Slava Ukraini

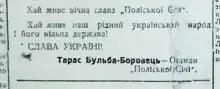
Fragment of Polissian Sich's press organ called "Haidamaka", 16 November 1941. Translation: "Long live the eternal glory of the "Polissian Sich". Long live our native Ukrainian nation and its free state! Glory to Ukraine! Taras Bulba-Borovets – ataman of the "Polissian Sich"".

During the German occupation of Poland after September 1939, Ukrainian organisations were able to develop extensive activities. OUN activists were involved in the work of the Ukrainian Central Committee and its local branches. After a time, this contributed to the development of national consciousness among many Ukrainians in the General Government and the spread of the OUN greeting. In July 1940, a Ukrainian observer from the Włodawa area noted: "We have not yet seen in our lives such an educated, so organised rural youth. Every child who passed by us raised his hand and greeted: "Glory to Ukraine"".